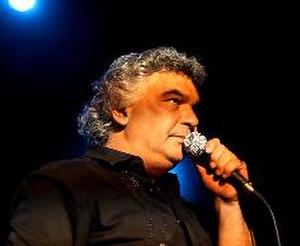
Nicolas Reyes, né le 22 novembre 1958 est le chanteur du groupe musical français Gipsy Kings. Il est le fils du fondateur des Gipsy Kings José Reyes, le cousin de Manitas de Plata et d'Hyppolyte Baliardo.